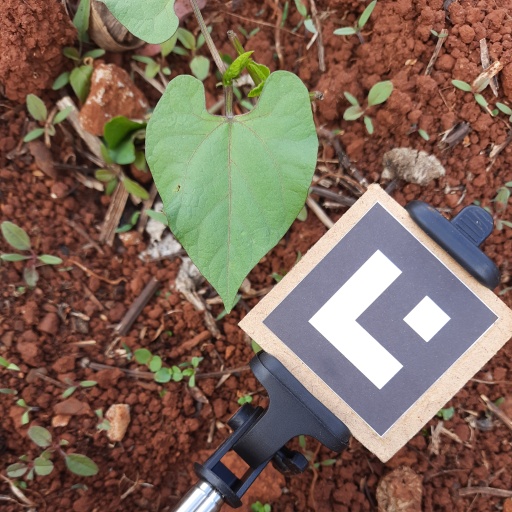
Observations: wavy surface, eating holes in the center, under cloudy sky